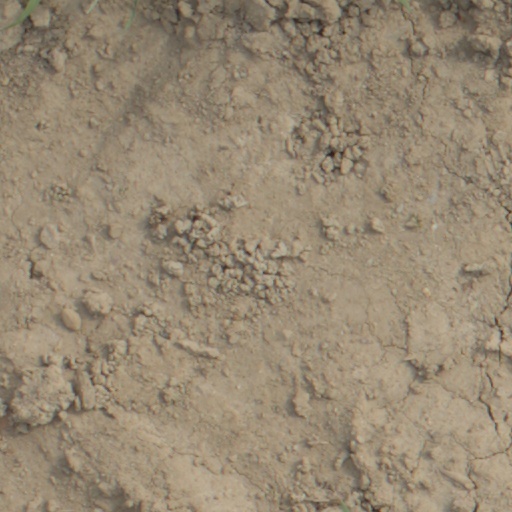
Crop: wheat